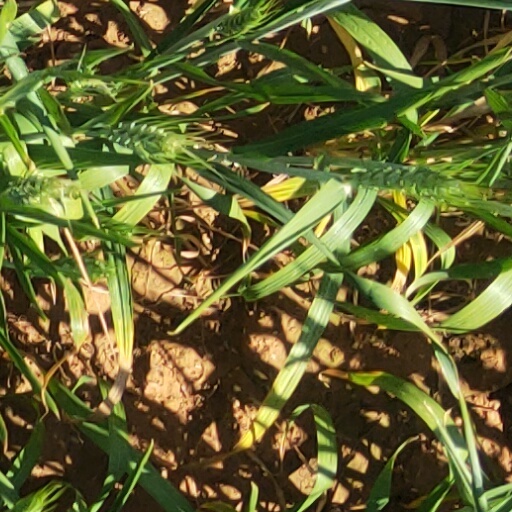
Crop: wheat